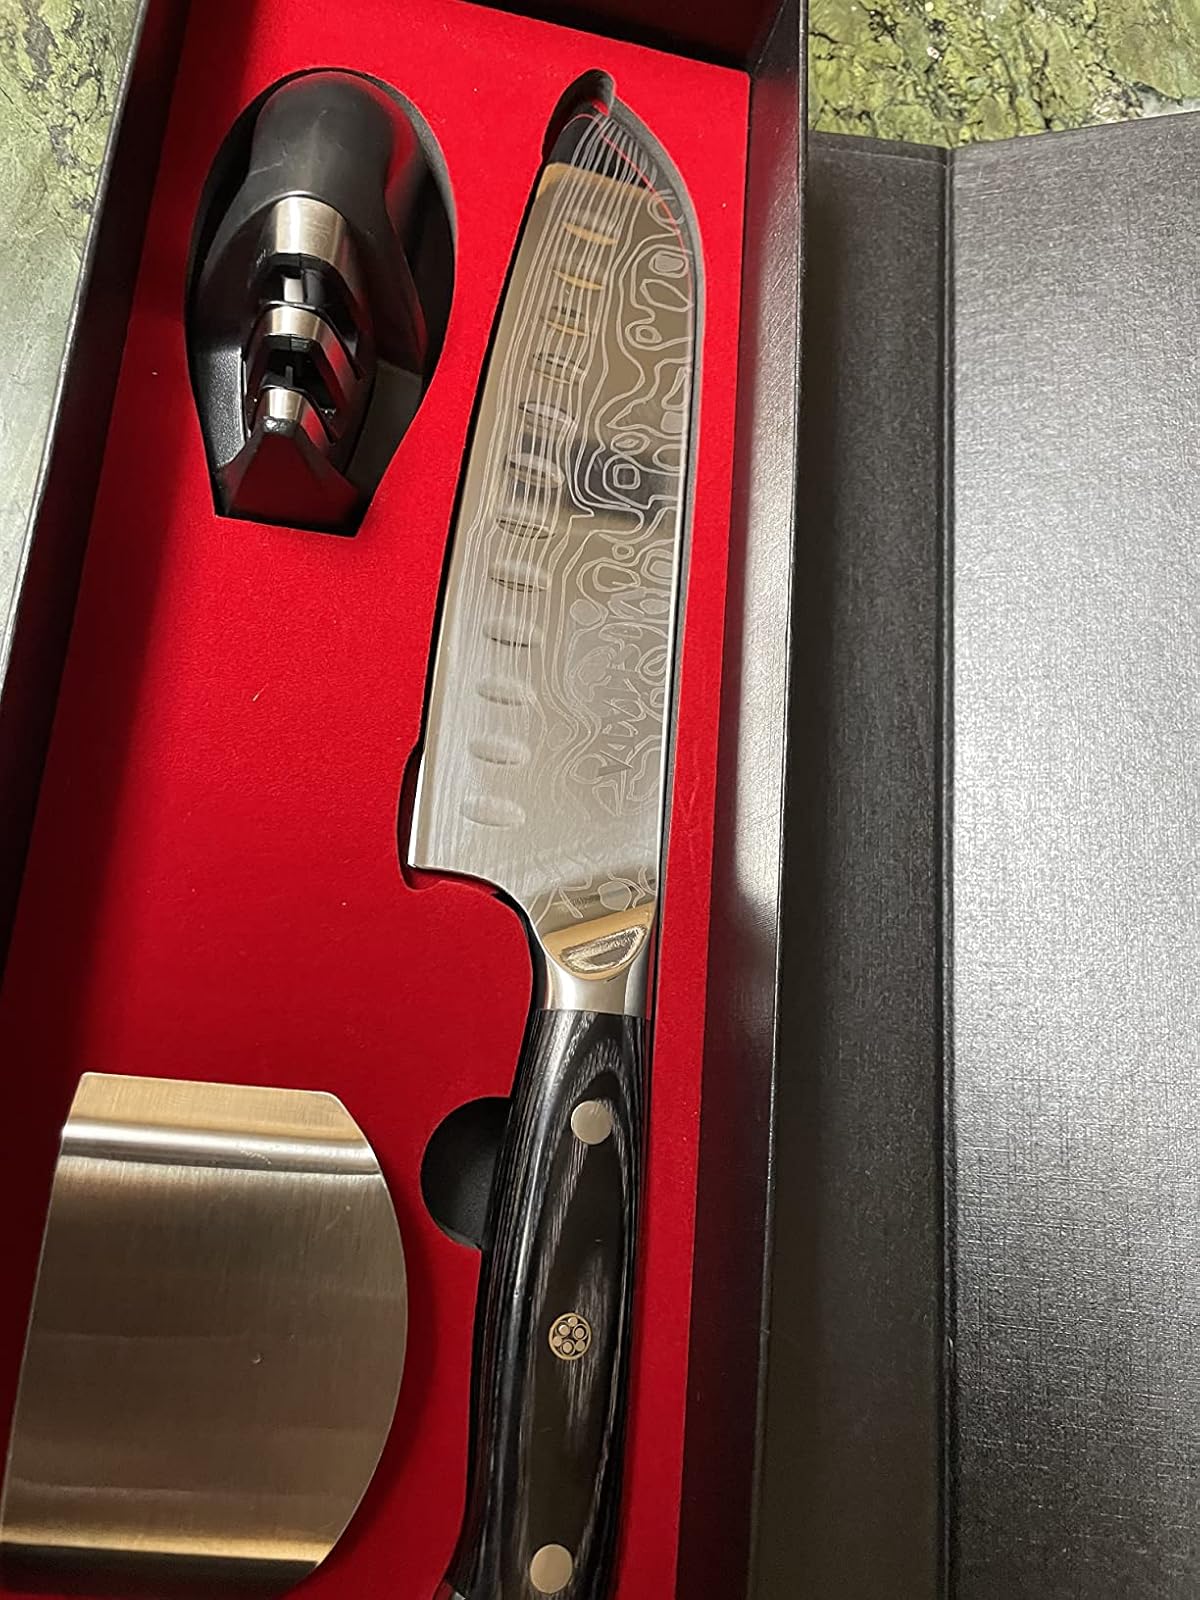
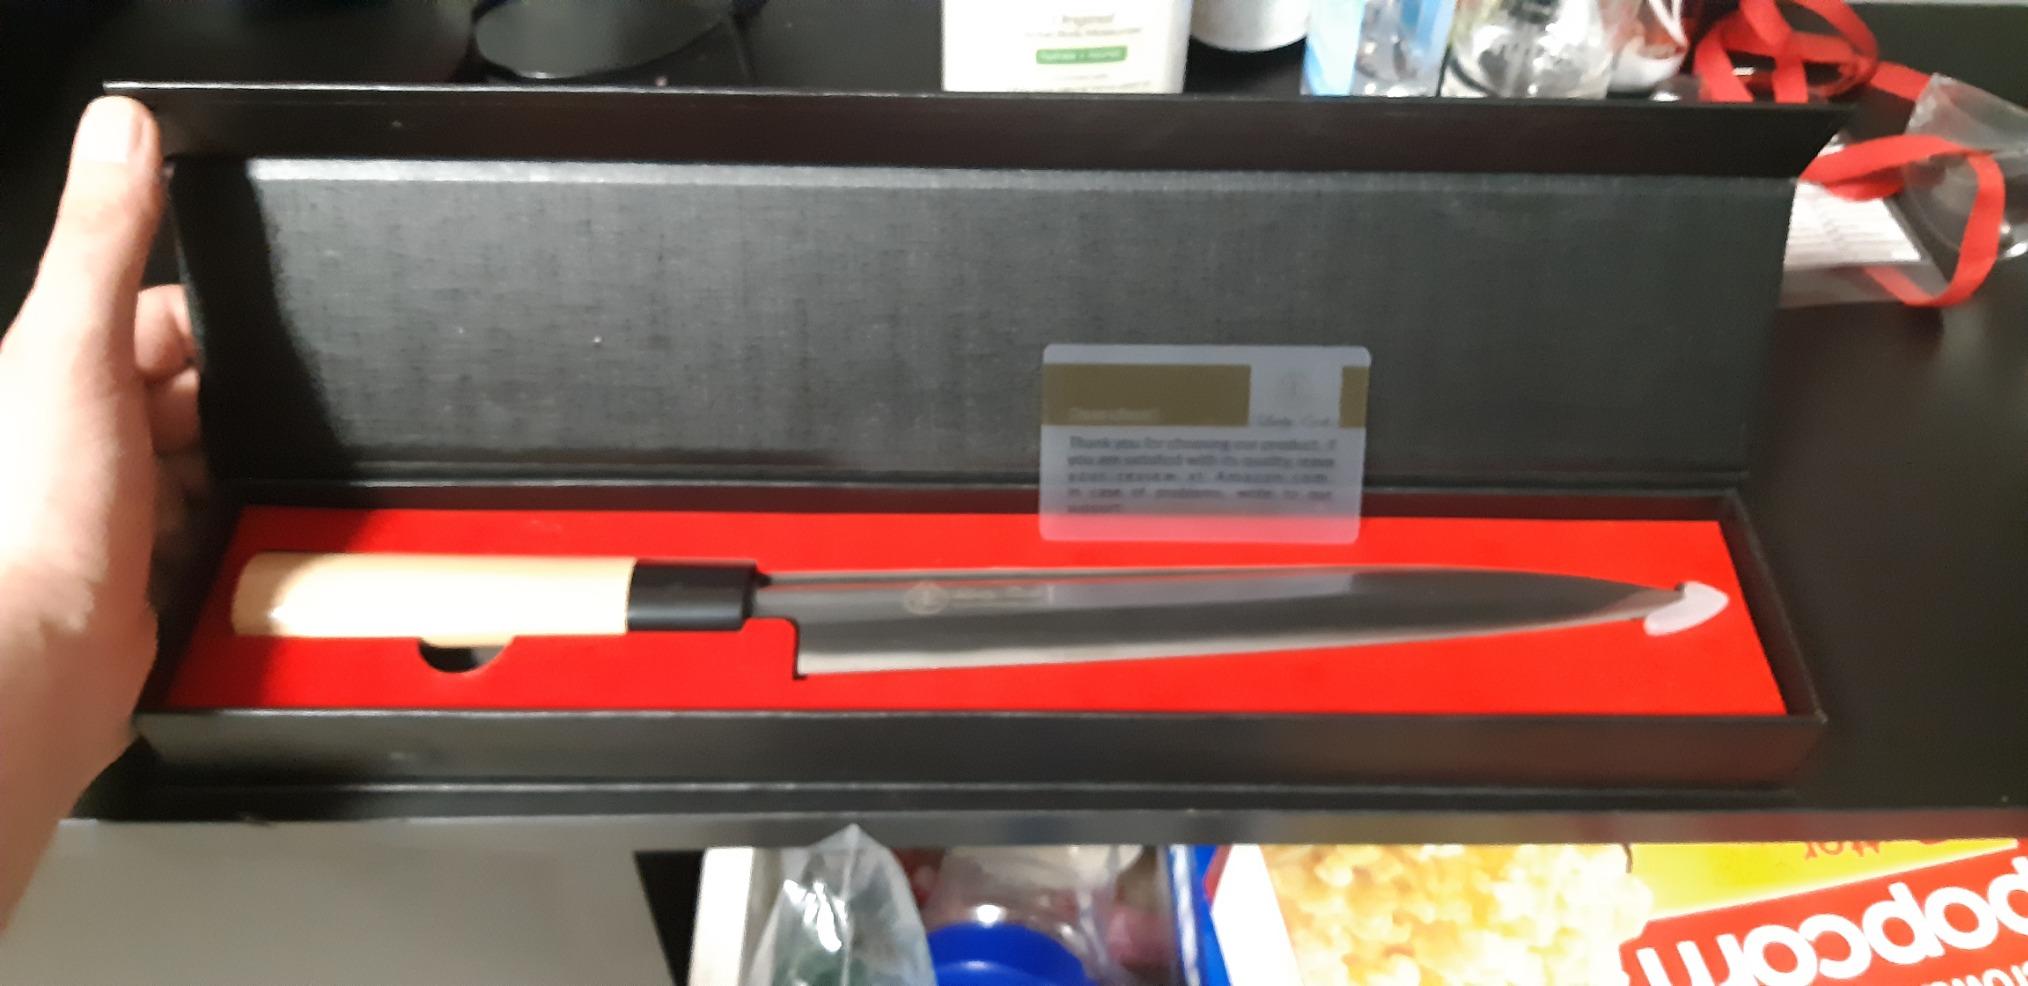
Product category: items_knife
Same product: no